Aviv

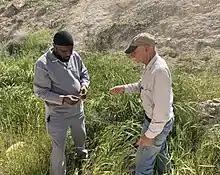
Karaites searching for Aviv barley at Ain Mabua, Judean Hills, Israel on 21 March 2019

Aviv is a Hebrew male and female name. The feminine version of the name is Aviva. Aviv is also an old and uncommon Russian Christian male given name "" ("Aviv"), that possibly borrowed from Biblical Hebrew, where it derived from the word "abīb", meaning "an ear" or "a time of year where grains come into ear", also known as "Aviv" (or Nisan—the first month of the Hebrew calendar). The diminutives of "Aviv" in Russian are Aviva and Viva. The patronymics derived from "Aviv" are "" ("Avivovich"; masculine) and "" ("Avivovna"; feminine).